History of rice cultivation

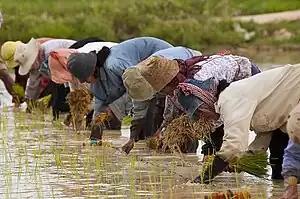
Cambodian women planting rice.

Rice is the major food amongst all the ethnic groups in Nepal. In the Terai, most rice varieties are cultivated during the rainy season. The principal rice growing season, known as "Berna-Bue Charne", is from June to July when water is sufficient for only a part of the fields; the subsidiary season, known as "Ropai" is from April to September, when there is usually enough water to sustain the cultivation of all rice fields. Farmers use irrigation channels throughout the cultivation seasons. Nepal's food security depends on the production of staple cereals with rice being the main cereal. Rice is grown on 1.49 million ha in Nepal with an average productivity of 3.5 t/ha and total annual production of 5.6 million tons in 2018 (MoALD, 2019).